Meliponiculture

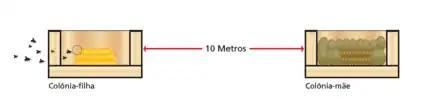
Distance between boxes in the method of donating calf discs.

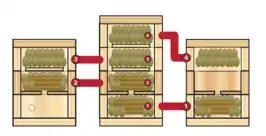
1 and 2: Nest and over-nest modules / 3 and 4: Honey modules.

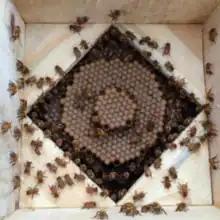
The nest module's choke is square-shaped. It is also commonly made in a circular shape. The idea is that the nest can be built freely, but the auxiliary side structures and food pots are supported by the choke to facilitate handling.

The minimum disturbance method is applied using standardized box models (such as the "Fernando Oliveira" box or INPA box), which stand out for their ability to divide swarms without the need to manipulate the brood combs by hand. This method makes it possible to obtain two colonies from the division of a single one in just a few minutes, resulting in an accelerated recovery of the swarm and a lower incidence of post-division pests. The efficiency of this model is attributed to the standardized nest modules, which have brood disc chokes (circular or rhombus-shaped).